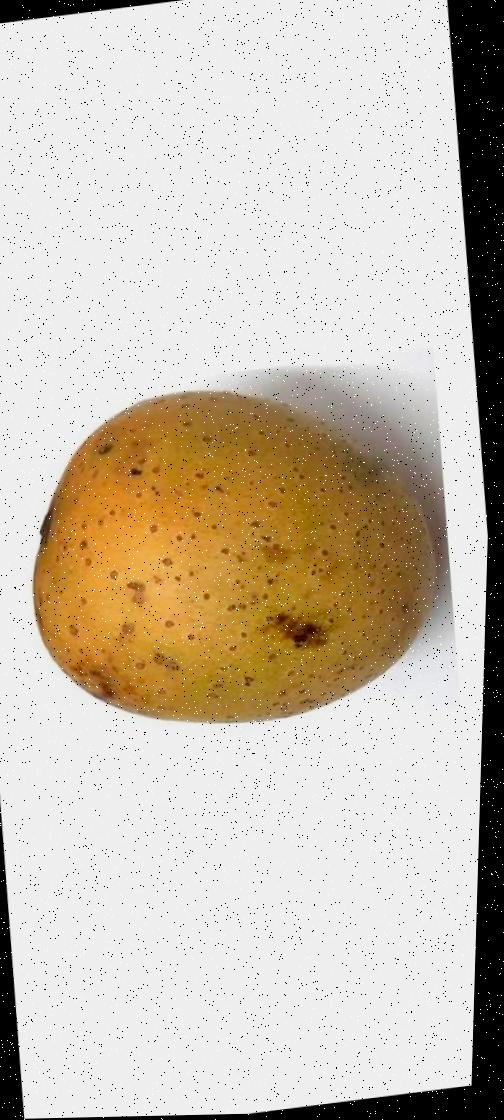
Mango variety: Gourmoti